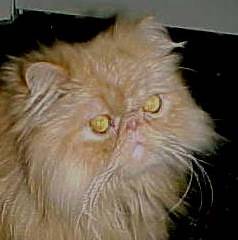
Label: cat